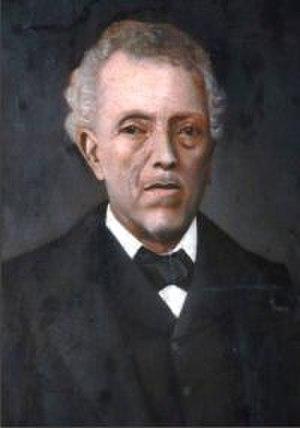
José Dolores Estrada Vado était un militaire nicaraguayen qui a mené les patriotes à une victoire historique lors de la bataille de l'Hacienda San Jacinto, contre les mercenaires du flibustier américain William Walker, le 14 septembre 1856.